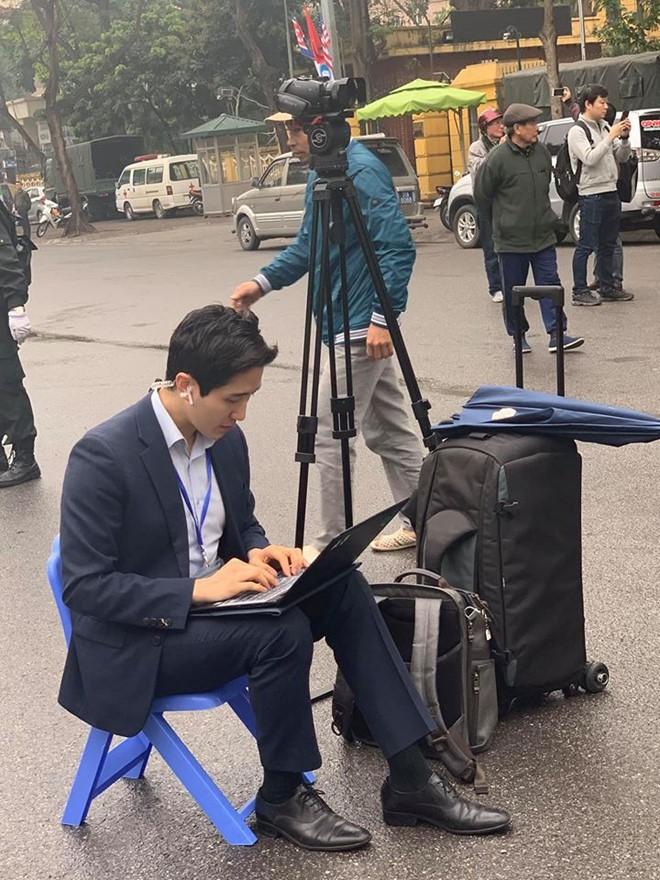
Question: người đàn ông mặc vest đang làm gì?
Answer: người đàn ông đang sử dụng máy tính xách tay